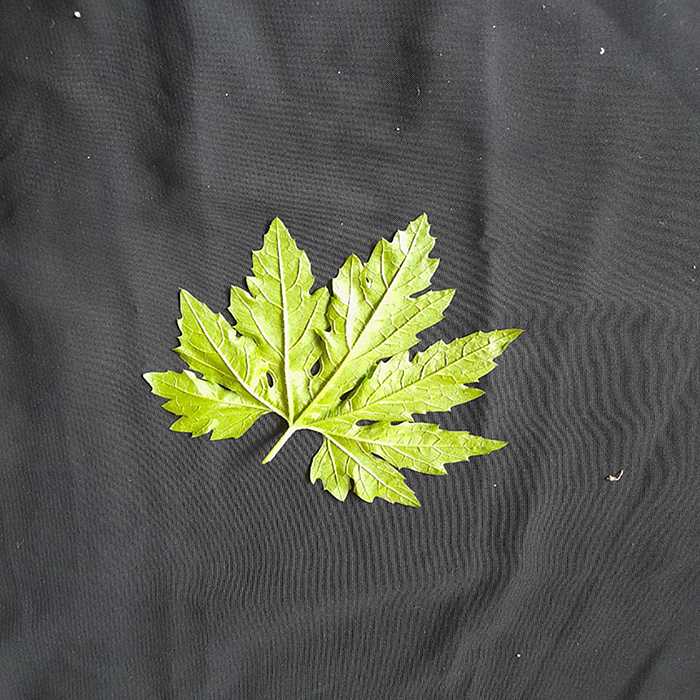
Plant: Bitter Gourd
Label: Fresh leaf